Otar Koberidze

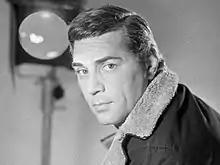
Otar Koberidze in 1962

Otar Leontyevich Koberidze (17 December 1924 – 9 March 2015) was a Georgian actor, film director and screenwriter.